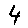
Label: 4